European Inter-University Centre for Human Rights and Democratisation

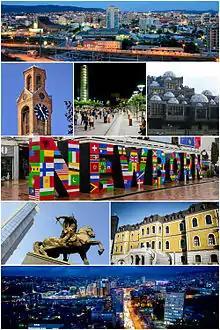
Pristina

Every year this field trip is a pivotal element of the E.MA and has been organized since the Programme's inception, first in Bosnia and Herzegovina (1998-2003) and then in Kosovo since 2004. This part of the course aims at providing deeper insights into the practical tasks, difficulties, and expectations with which human rights officers in the field are faced, and to get a better understanding of the real situation in a post-conflict country. Students usually go to Kosovo in January. The training comprises visits to international organisations and institutions as well as local and regional non-governmental organisations working on the most essential human rights issues, such as property claims, torture related questions, legal advice, women's rights, democratic elections, free media and children's rights. The field trip also consists of short excursions to Priština. Students usually stay with host families and are required to participate in all activities and events organised by the E.MA academic staff, external facilitators from the EU and other experts. The trip has long been coordinated by from the University of Vienna and the local representatives at the University of Pristina (Albanian: "Universiteti i Prishtinës") whose Faculty of Philology is usually the main meeting point.